Carolina Sandoval

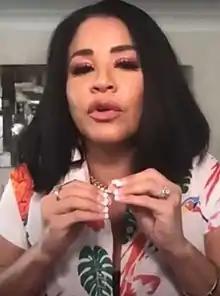
Sandoval in 2020

Carolina Sandoval Guzman, also known as La Venenosa ("the Venomous One"), was born on November 24, 1973, in Venezuela. Sandoval is a TV presenter, journalist, broadcaster, writer, anchor and actress.